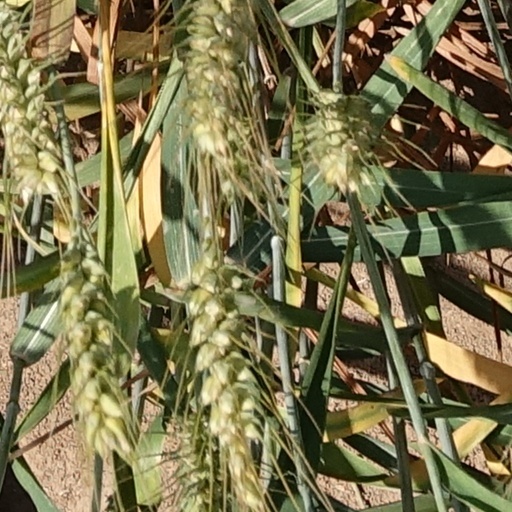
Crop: wheat